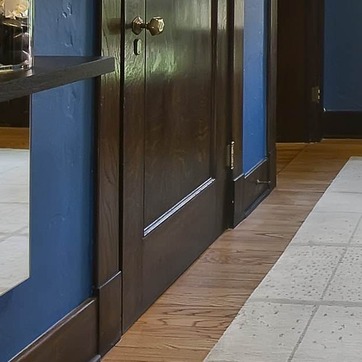
Material: wood